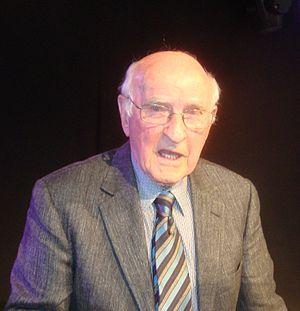
Sir Lloyd George Geering est un théologien néo-zélandais célèbre pour avoir été accusé d'hérésie en 1967 suite à ses critiques des dogmes du christianisme et du fondamentalisme religieux. Il avait alors déclaré que les fondamentalistes chrétiens et musulmans étaient des « maux de la société ». Geering est professeur émérite d'études des religions à l'Université Victoria de Wellington.